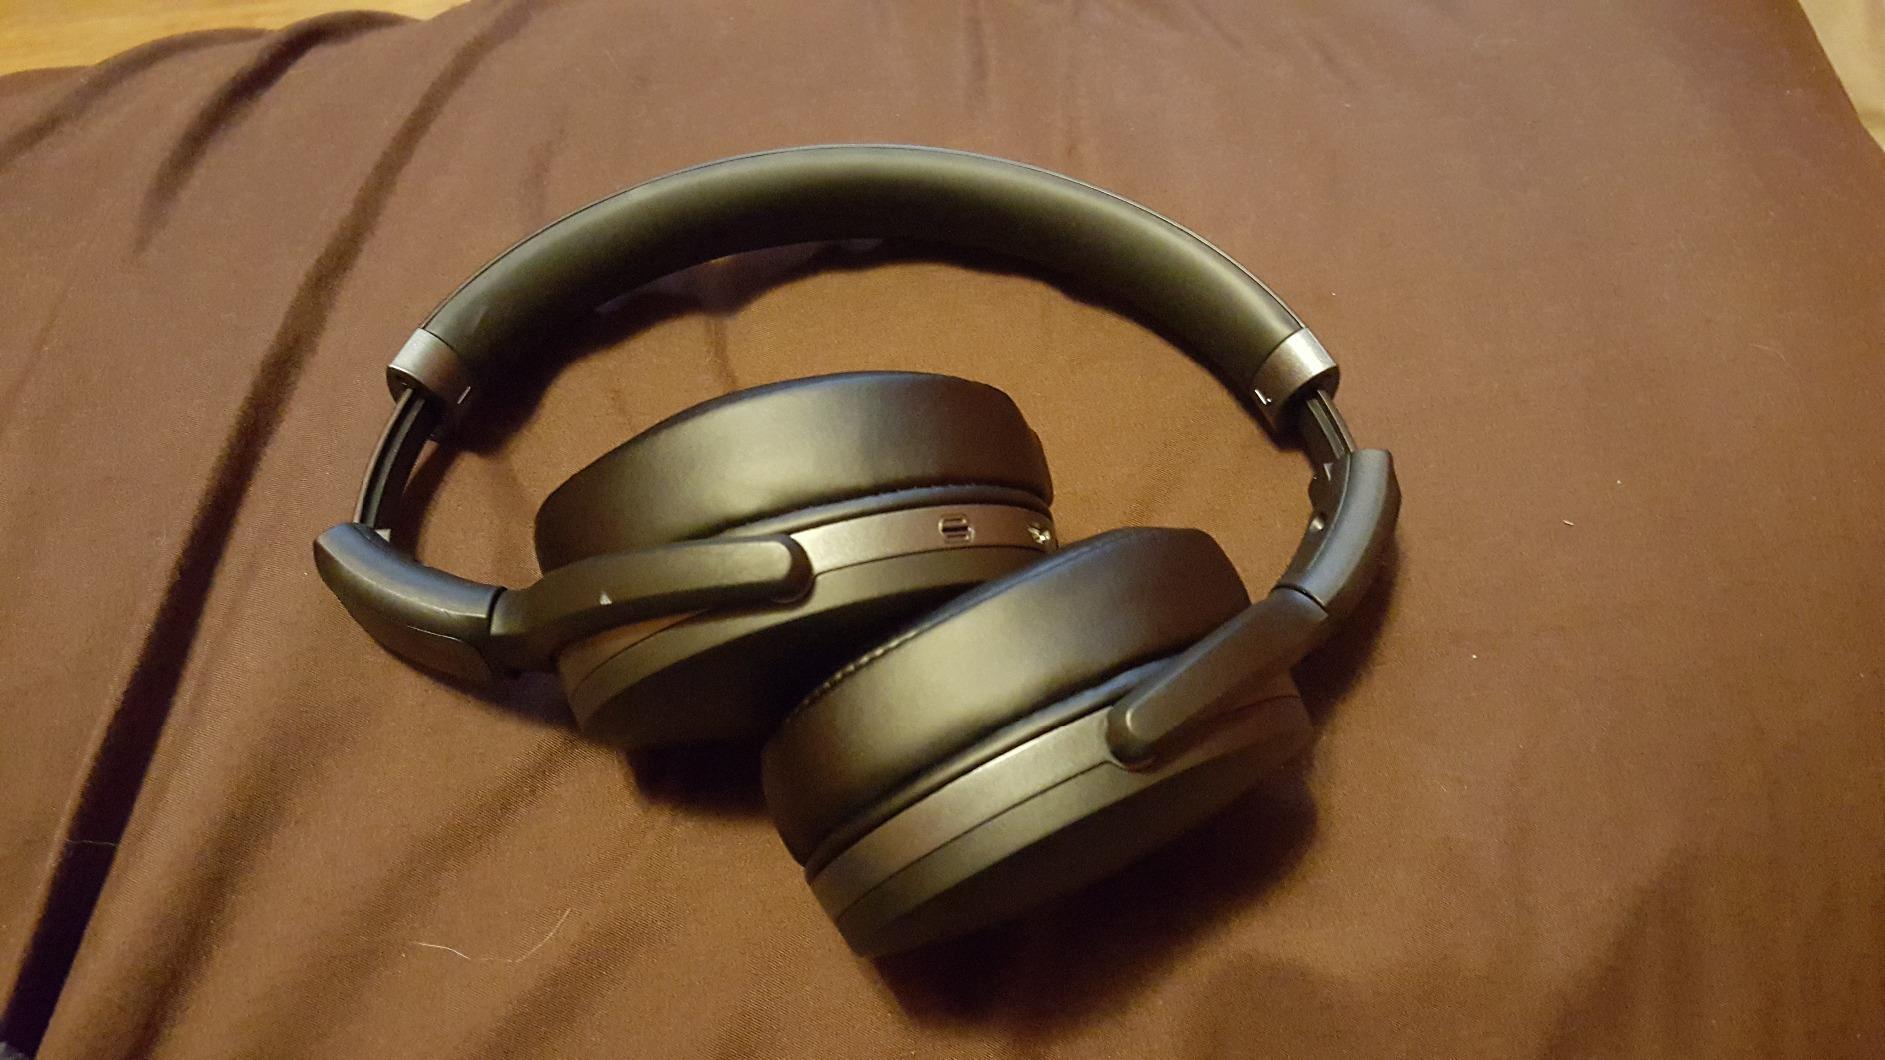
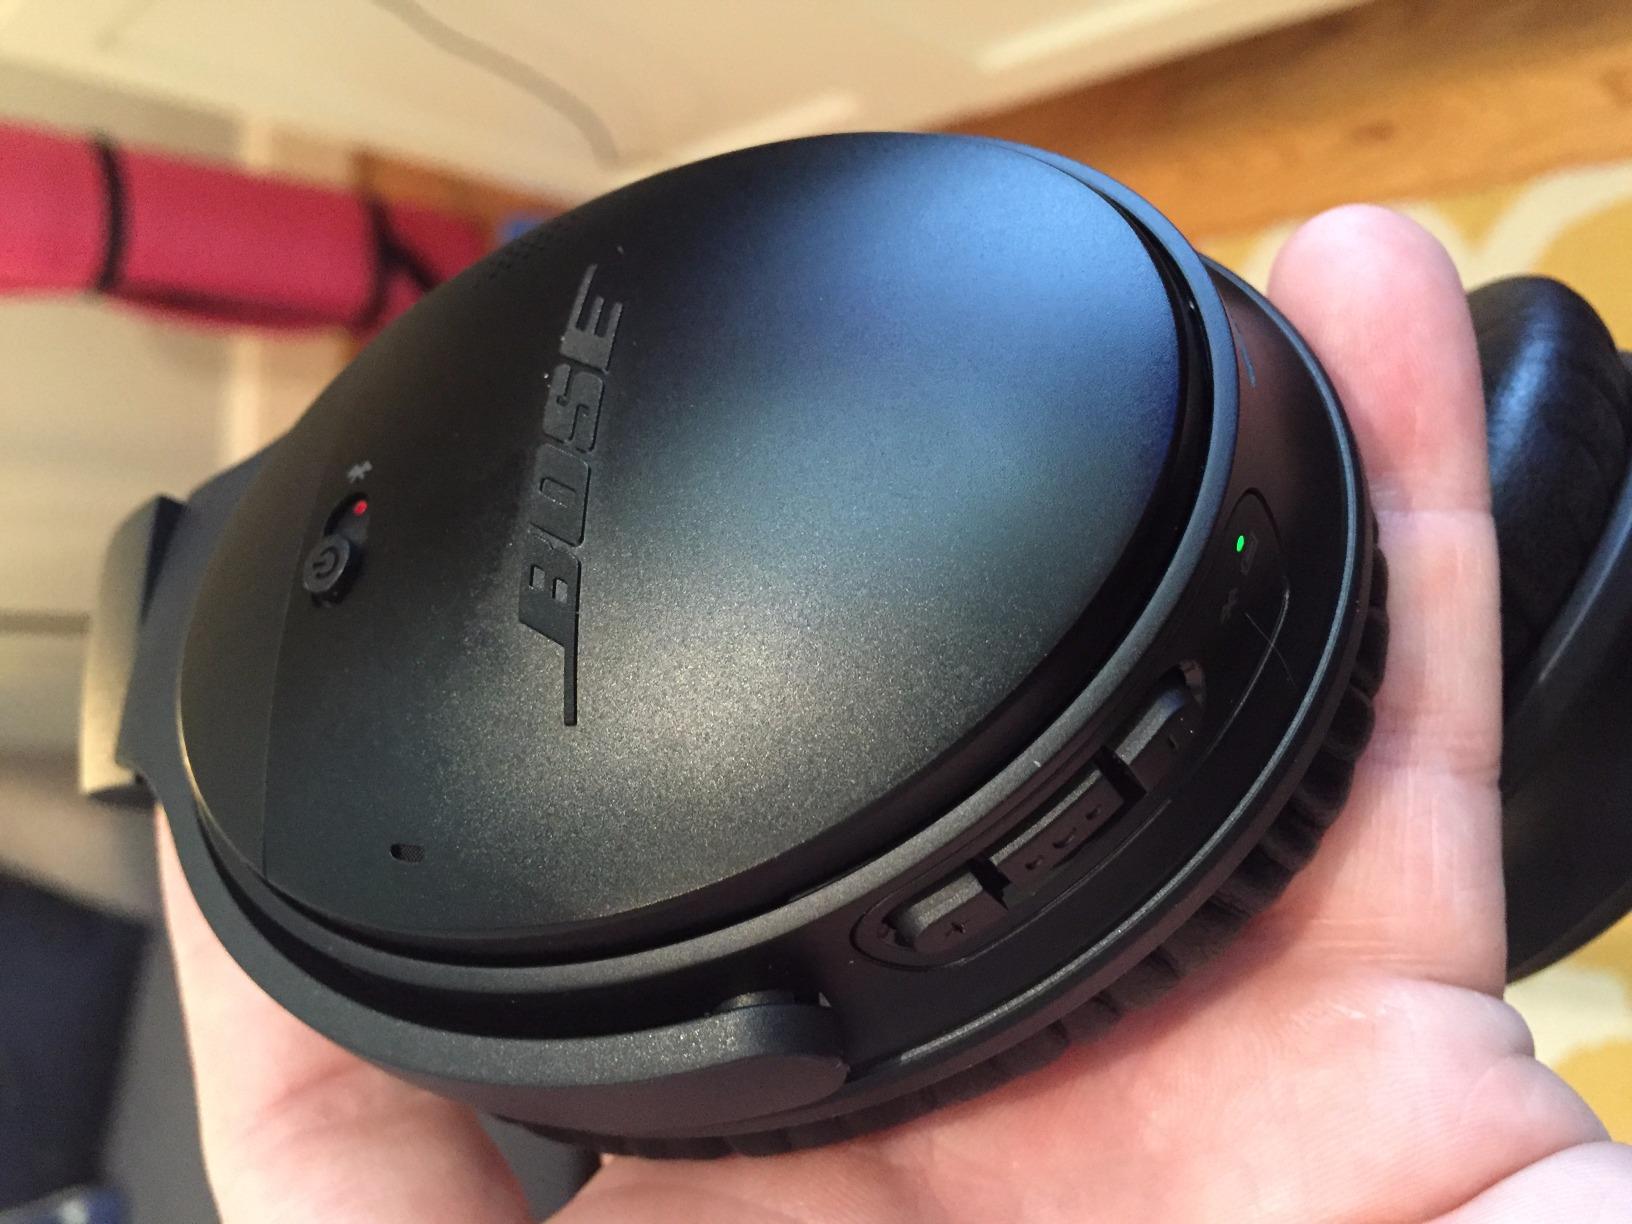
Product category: headphones
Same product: no